National Zoological Gardens of Sri Lanka

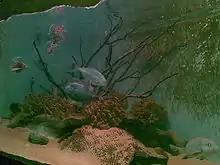
Red lionfish ("Pterois volitans") in Min Madura

Dehiwala Zoological Garden is one of the oldest zoological gardens in Asia. It has a substantial collection of worldwide animals, being open year-round and accessible via public transportation. The diversity of the zoo is shown its in aquarium, two walk-through aviaries, reptile house, butterfly garden and many enclosures of varying sizes.